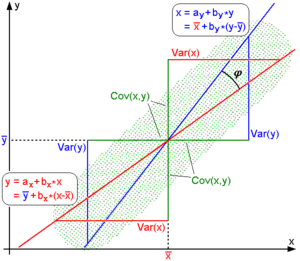
En probabilités et en statistique, la corrélation entre plusieurs variables aléatoires ou statistiques est une notion de liaison qui contredit leur indépendance.